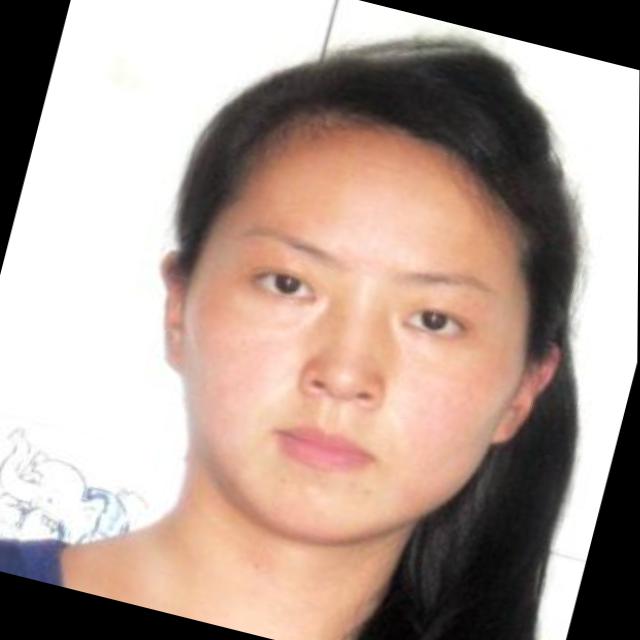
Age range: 21-44